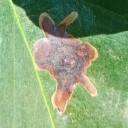
Label: Miner